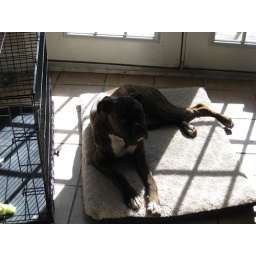
After a frolic in Shirlington dog park, Gomez just wants his bed in the sun.